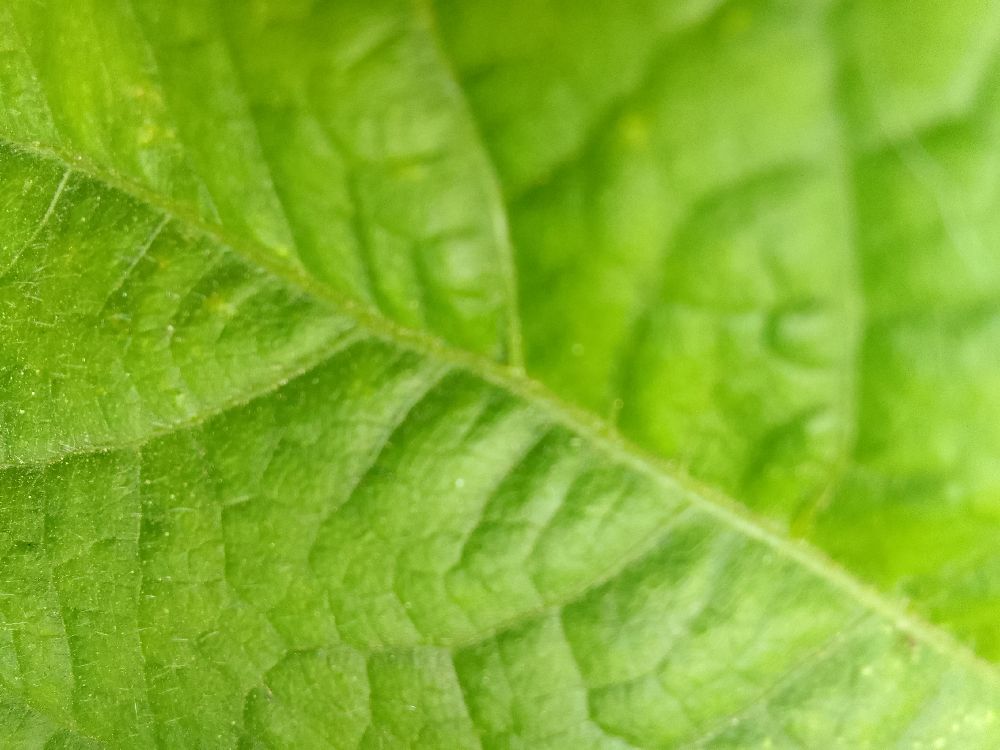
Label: healthy